Ahmadiyya in Sierra Leone

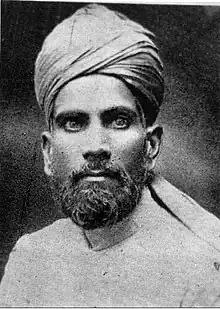
Nazir Ahmad Ali, first permanent missionary to Sierra Leone

The earliest history of the Ahmadiyya Muslim Community in Sierra Leone can be traced to the year of 1916, during the early period of the Second Caliphate. In that year at least six people are said to have conveyed their adherence to the Ahmadiyya faith, after being influenced by the circulation of Ahmadiyya literature in Sierra Leone from neighbouring West African nations. However, it was not until almost half a decade later, in February 1921, that the first missionary of the Community, Abdur Raheem Nayyar, would set foot on the territory. Nayyar stayed temporarily in the capital Freetown, whilst he was on his route towards Saltpond, in modern-day Ghana, and Lagos, in Nigeria for his missionary activities. At the request of the chief Imam of the city, he gave a lecture at a mosque in Fourah Bay, a town in the east end of Freetown. A year later, in 1922, another missionary of the Community, Fadl-ul-Rahman Hakim paid a short visit to the country. Like Nayyar, Hakim was on his way to Lagos, Nigeria. Nevertheless, there are no recorded conversions from either of the visits.